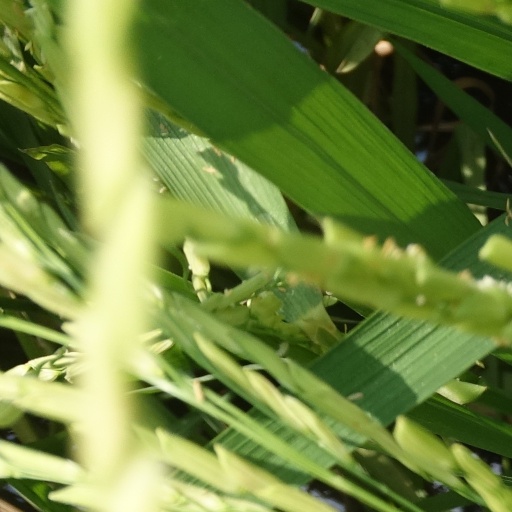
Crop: rice